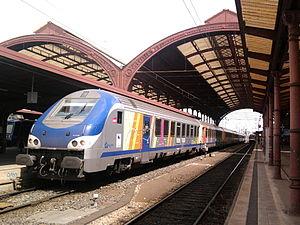
Rame TER 200 du TER Alsace
Le TER Alsace est le réseau de trains express régionaux de l'ancienne région Alsace, exploité principalement par la SNCF. Le conseil régional d'Alsace était l'autorité organisatrice du réseau à partir de 1998. Les dessertes ferroviaires sont complétées par des dessertes routières assurées par autocar, le plus souvent en suivant le tracé d'anciennes lignes ferroviaires inexploitées ou déclassées.